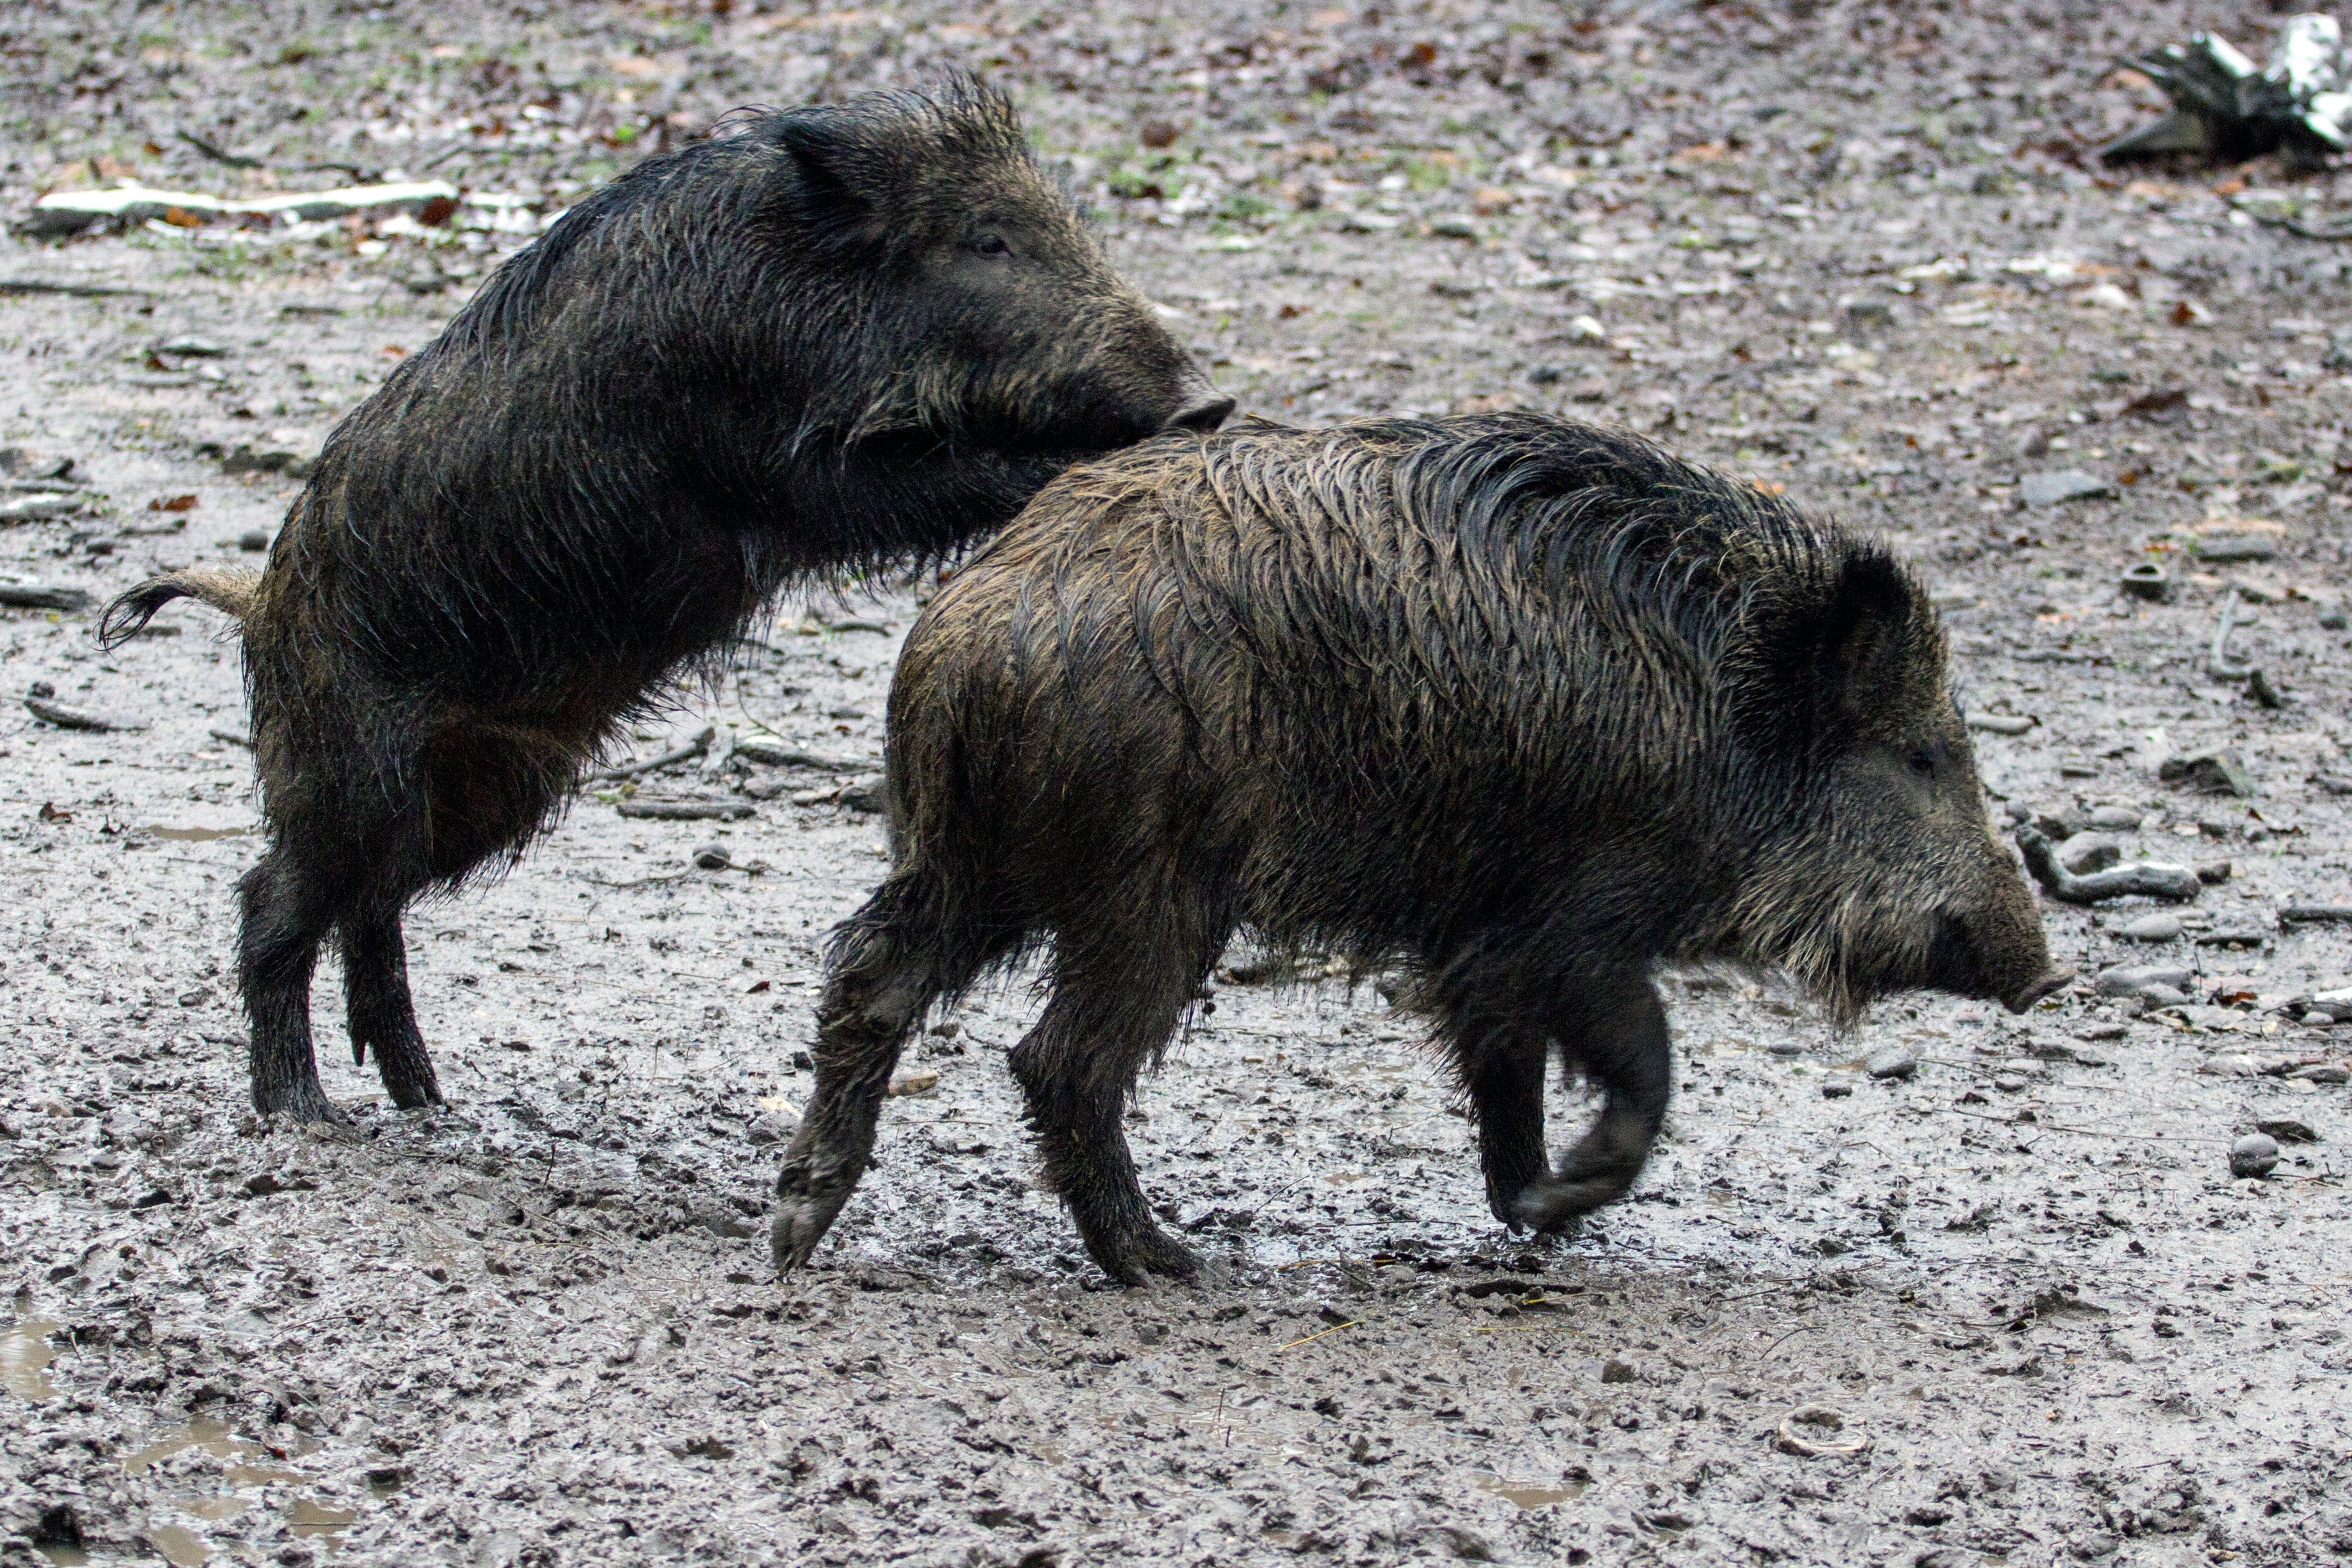
forest, wildlife, wild, mammal, fauna, vertebrate, pig, wild boar, wild boars, domestic pig, pig like mammal, peccary